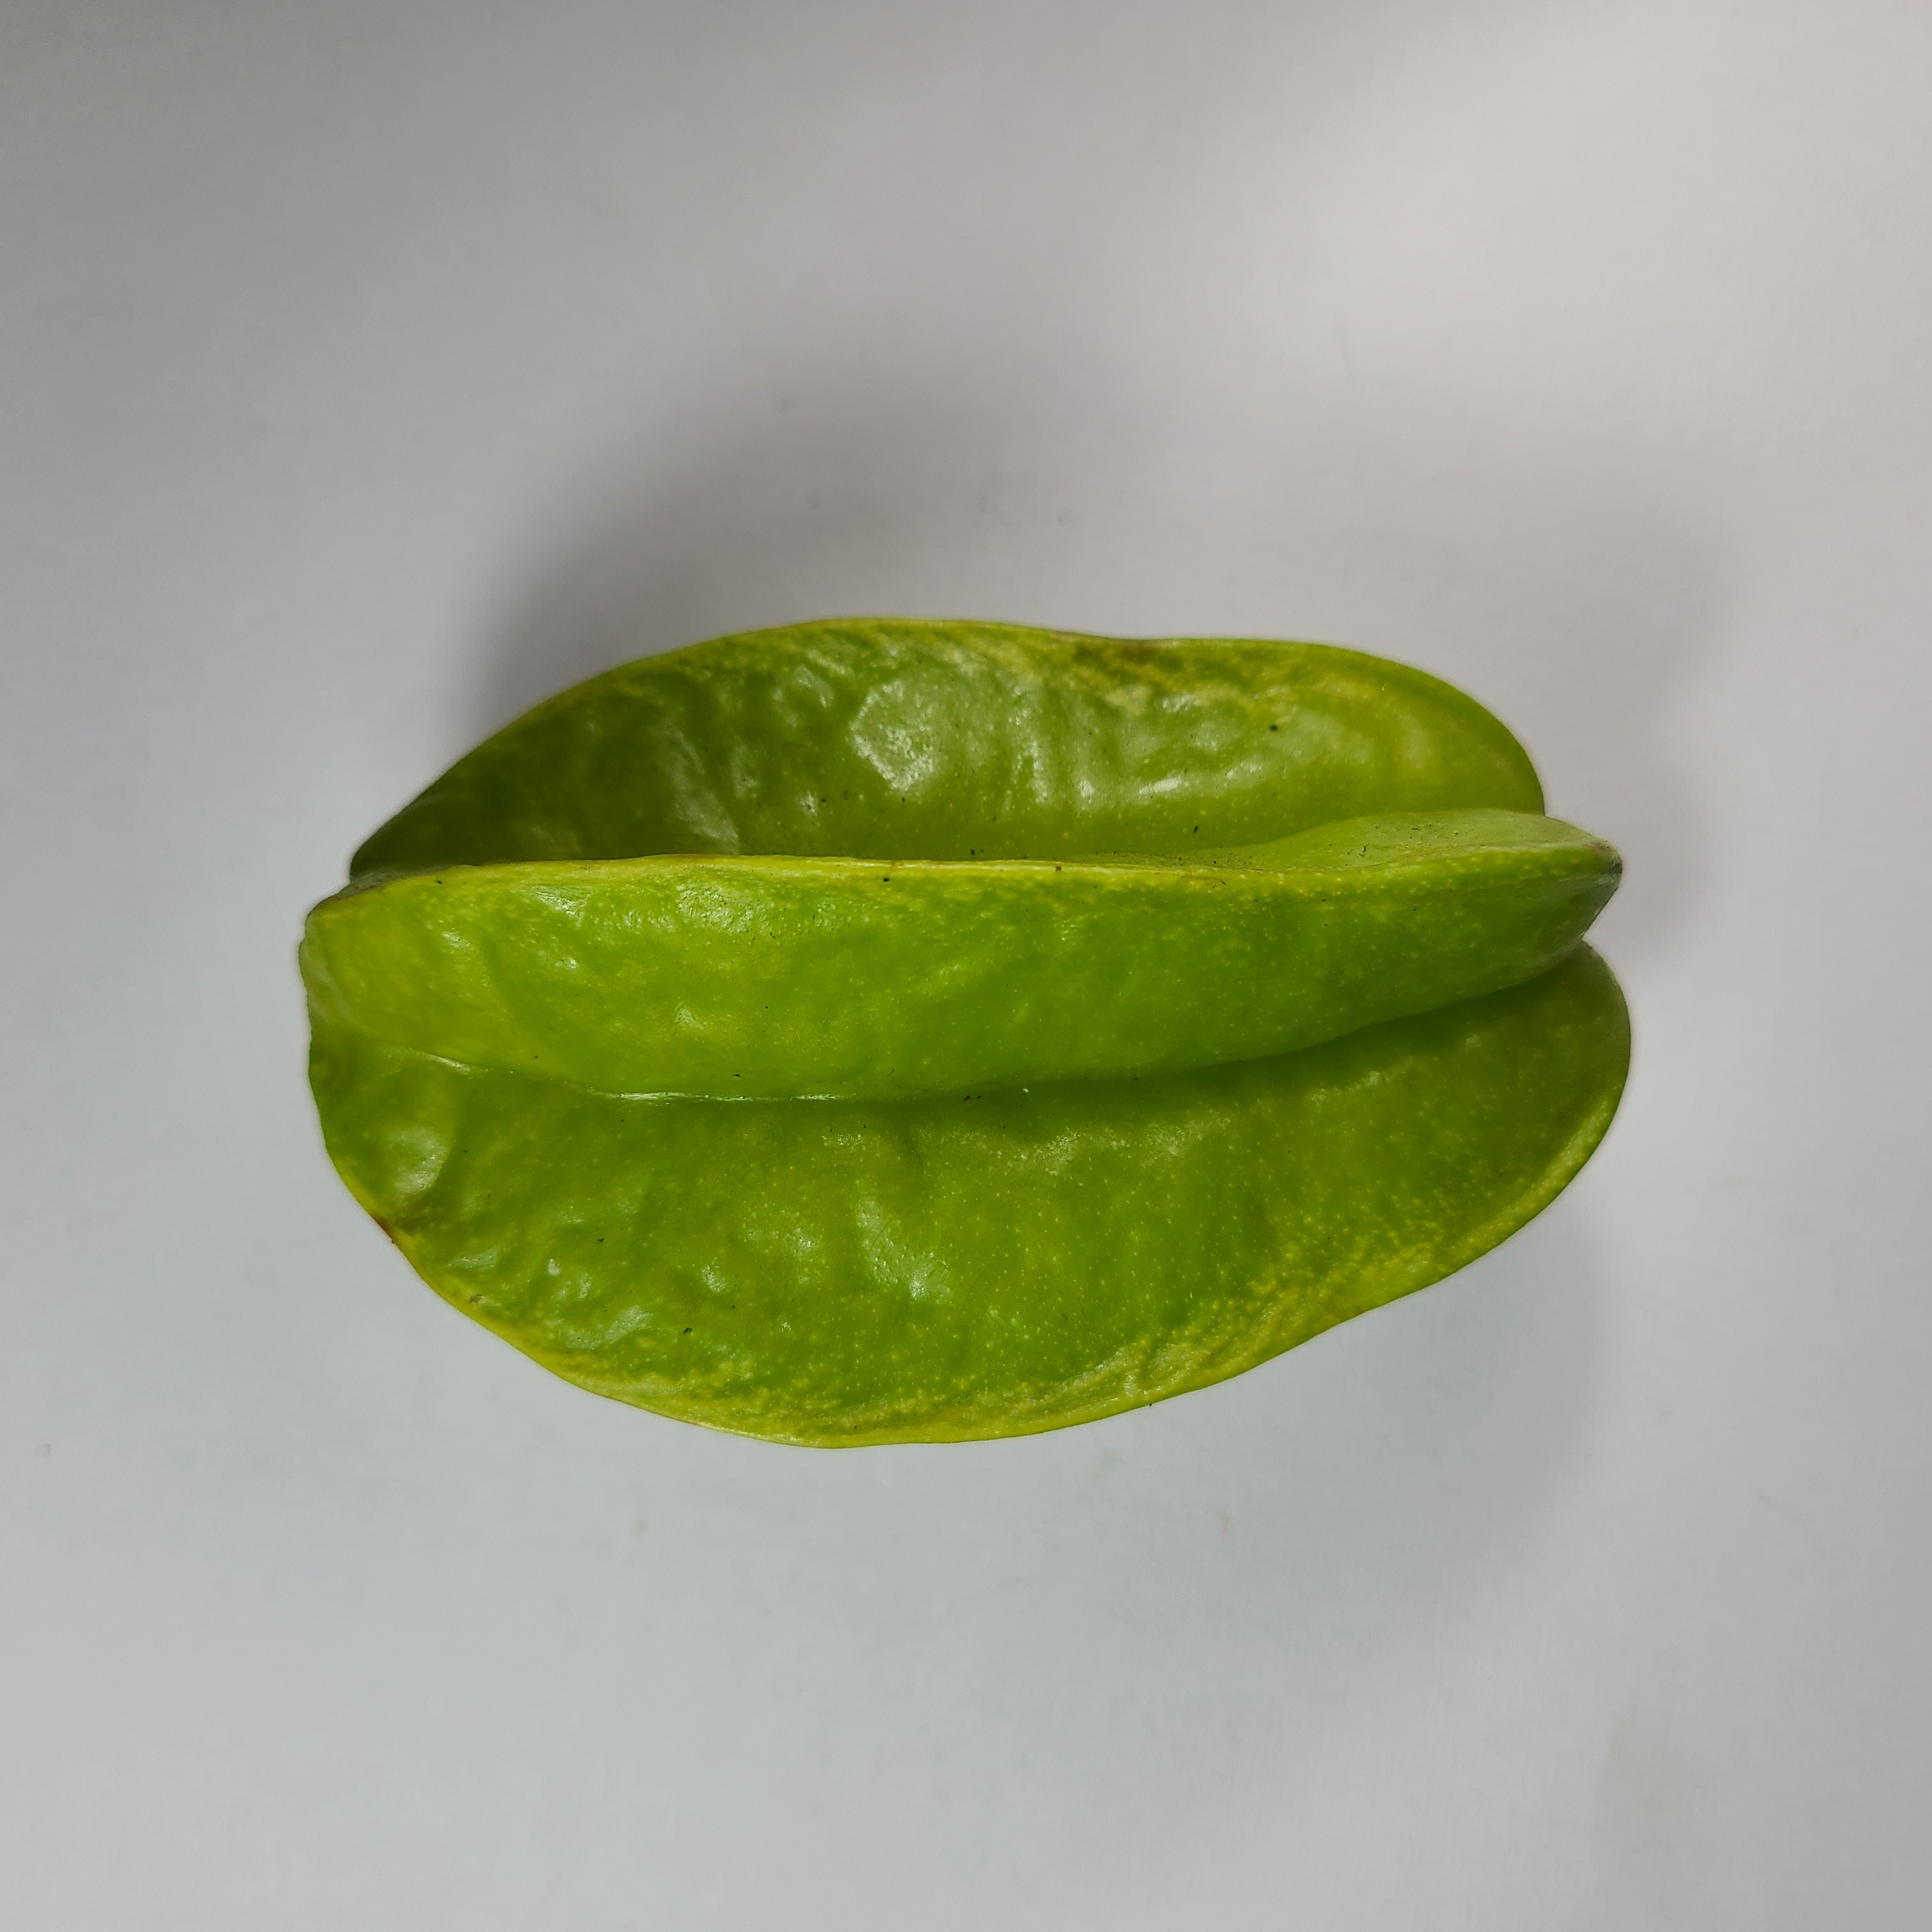
Label: Healthy Fruits